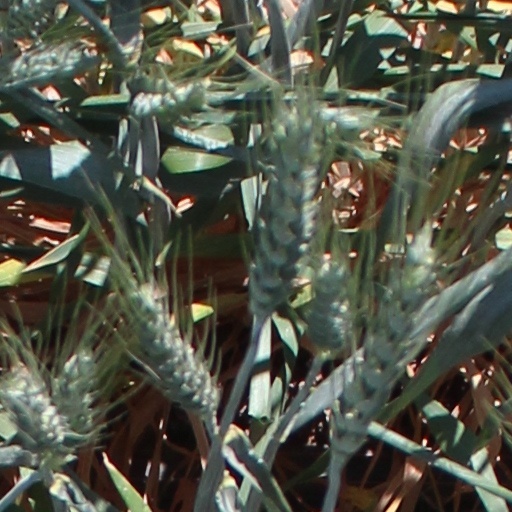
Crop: wheat